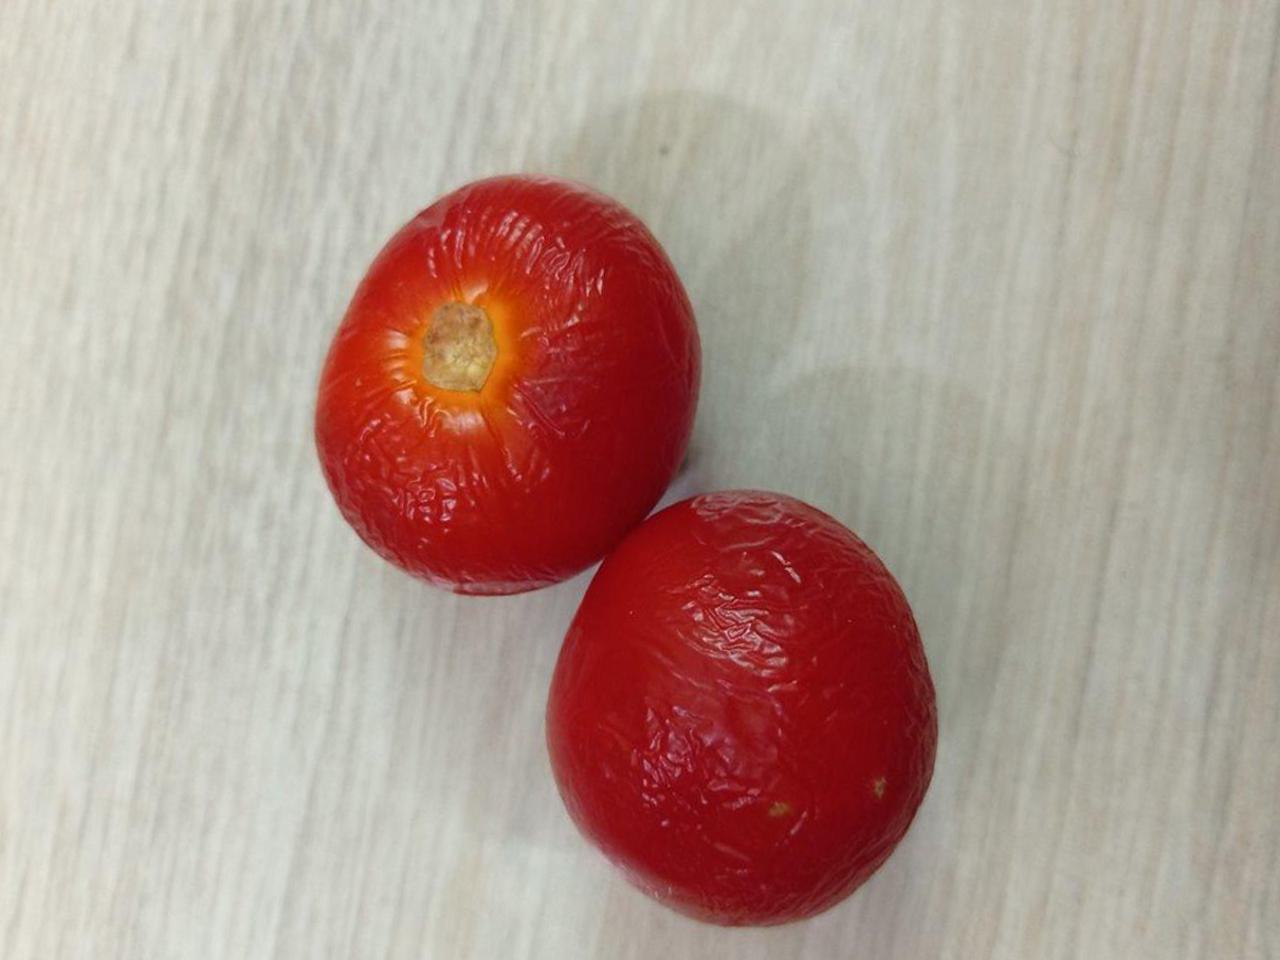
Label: Rotten